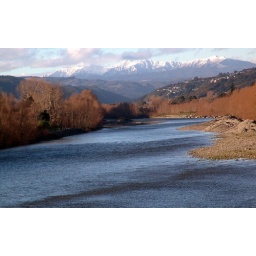
Picture of the Hutt river from a bridge looking out over the taruas .....